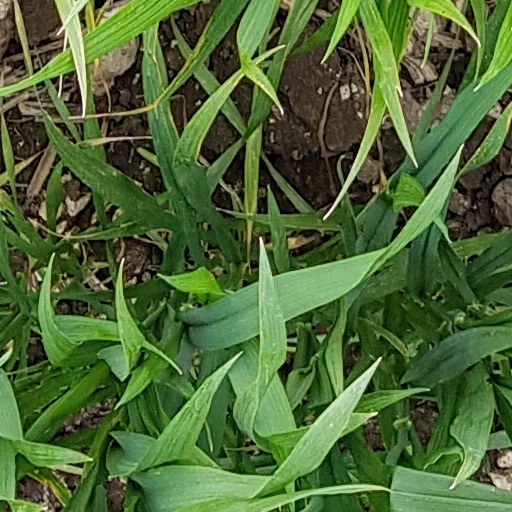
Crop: wheat